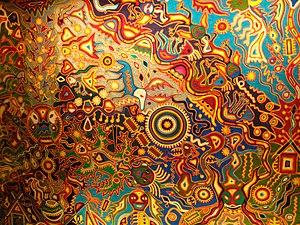
Les Huichol, aussi appelés Wixárikas, Wixáricas ou Wixáritari, sont un peuple indigène vivant dans la Sierra Madre occidentale au centre-ouest du Mexique, principalement dans les états de Jalisco, Nayarit, Zacatecas et Durango.